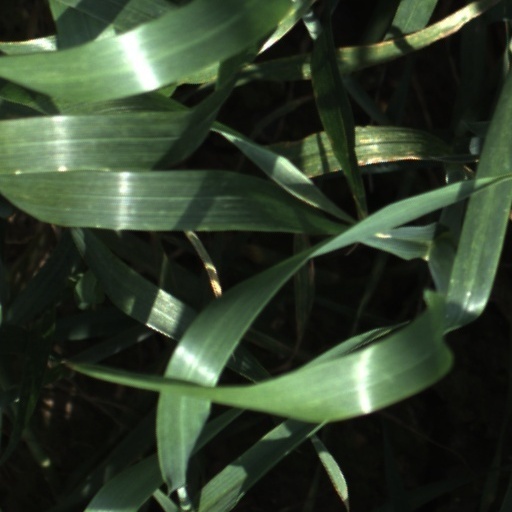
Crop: wheat